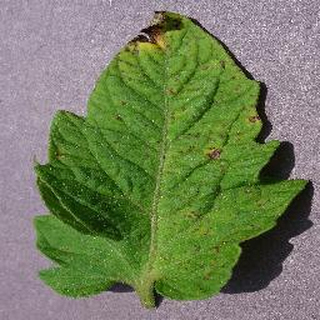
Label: tomato_septoria_leaf_spot